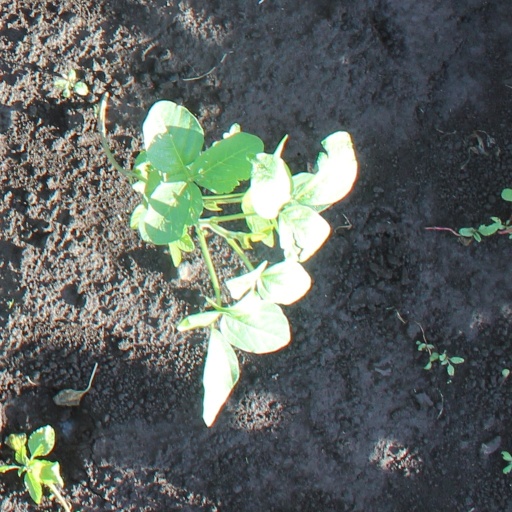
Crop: soybean